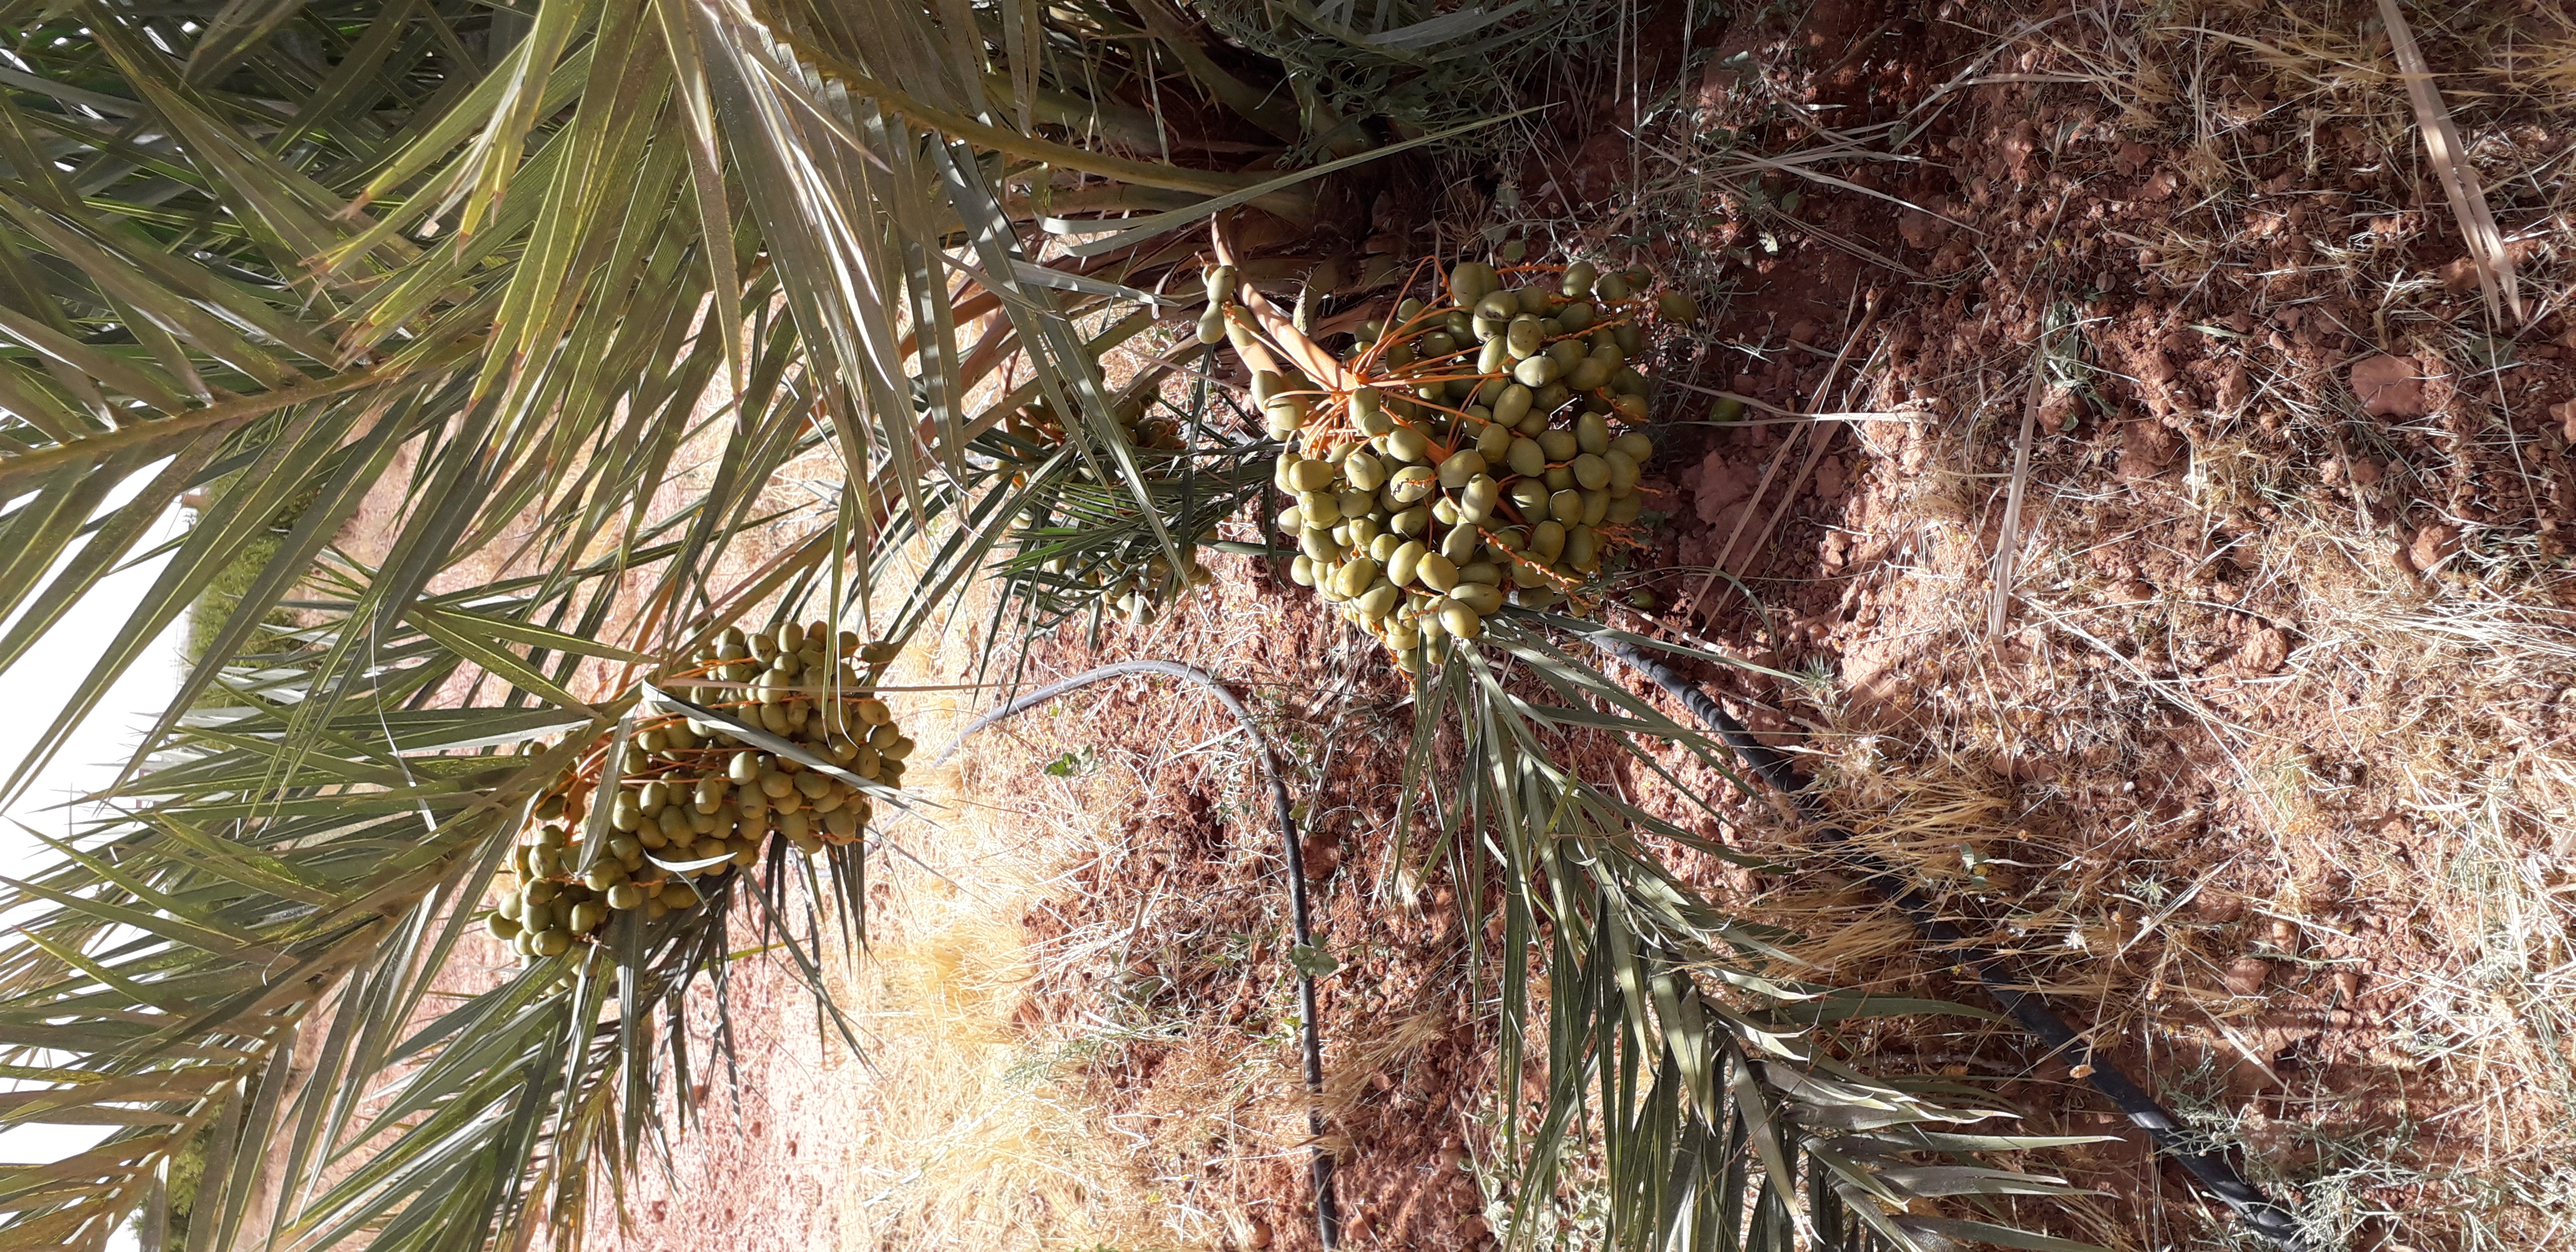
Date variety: Boufagous